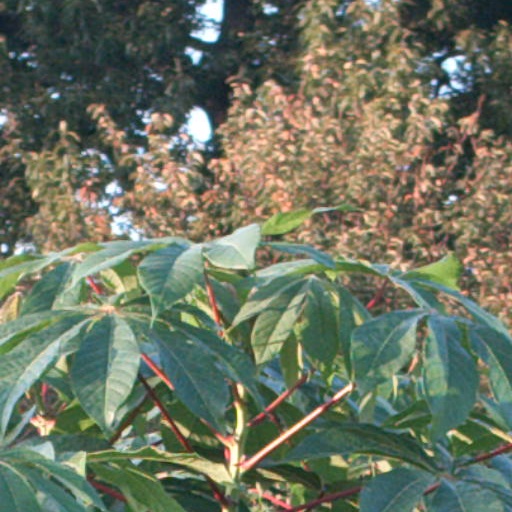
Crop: cassava